Merter Yüce

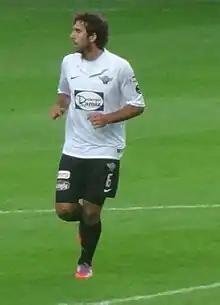
Merter Yüce (2012)

Merter Yüce (born 18 February 1985) is a retired Turkish professional footballer who played as a defensive midfielder.